Rhythm guitar

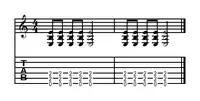
A power chord in E for guitar. This contains the notes E, B (a fifth above) and an E an octave higher.

In heavy metal music, rhythm guitarists often play power chords, which feature a root note and a fifth above, or with an octave doubling the root, all without the third of the chord. Power chords are usually played with distortion.